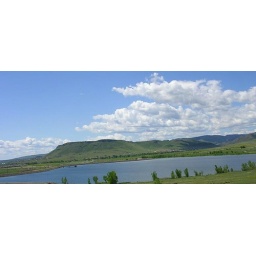
&lt;i&gt;Scenes from Bicycle Rides in the Suburbs&lt;/i&gt;The Arvada Reservoir is full. We get to have green grass this year.